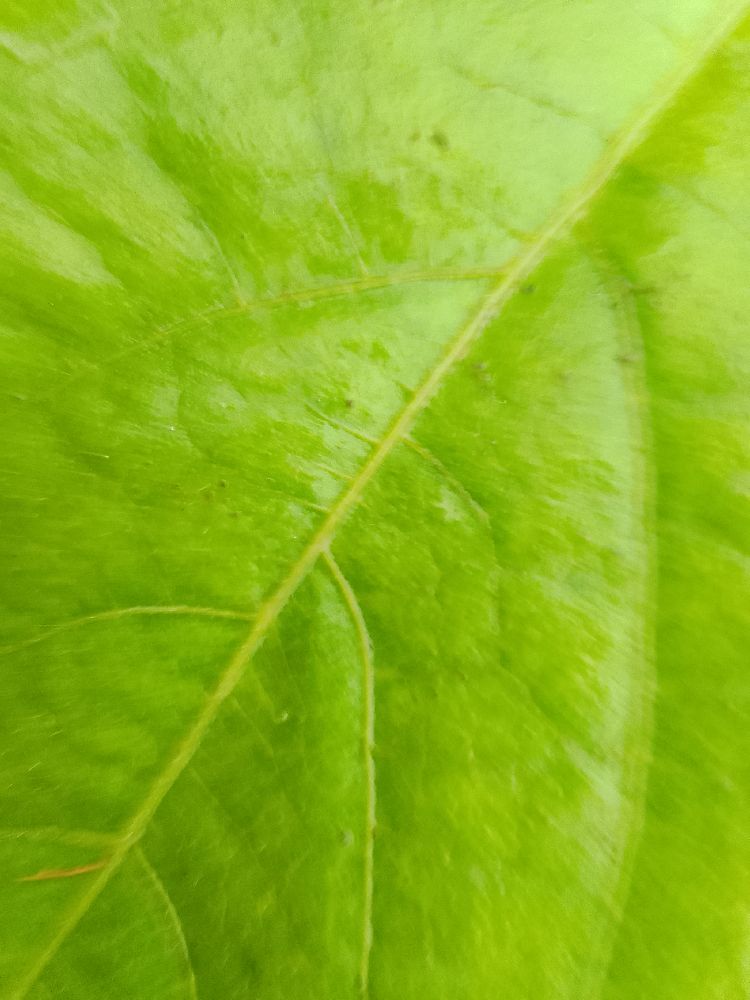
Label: healthy